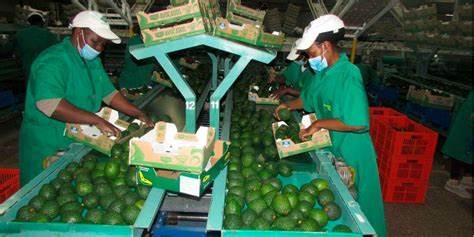
Wafanyikazi katiak kiwanda cha maparachichi,waliovaa barakoa na magwanda ya kijani kibichi wanaonekana kuopoa parachichi kutoka mganda wa kusafirisha parachichi ili kufanya ufungaji wa parachichi.